Fort Apache (film)

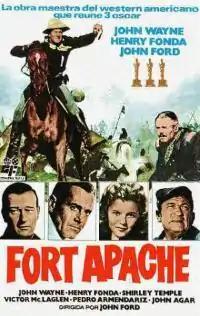
Theatrical release poster

Fort Apache is a 1948 American Western film directed by John Ford and starring John Wayne and Henry Fonda. The film was the first of the director's "Cavalry Trilogy" and was followed by "She Wore a Yellow Ribbon" (1949) and "Rio Grande" (1950), both also starring Wayne. The screenplay was inspired by James Warner Bellah's short story "Massacre" (1947). The historical sources for "Massacre" have been attributed both to George Armstrong Custer and the Battle of Little Bighorn and to the Fetterman Fight.